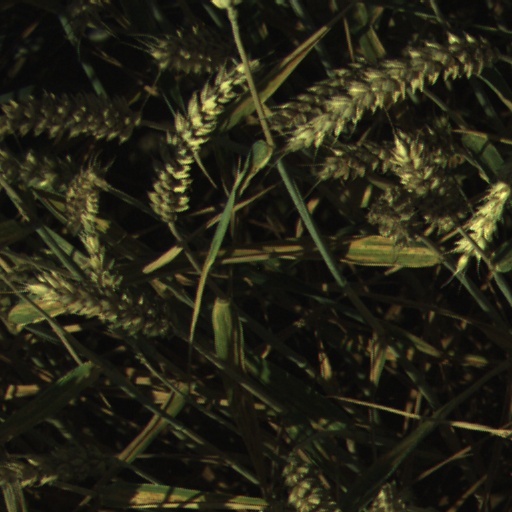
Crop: wheat